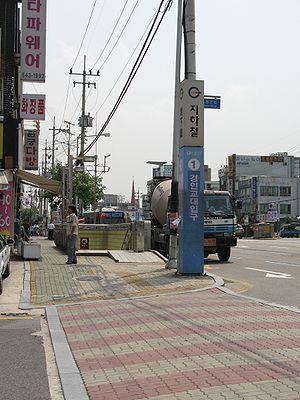
Université nationale de pédagogie de Gyeongin est une station sur la ligne 1 du métro d'Incheon, dans l'arrondissement de Gyeyang-gu.